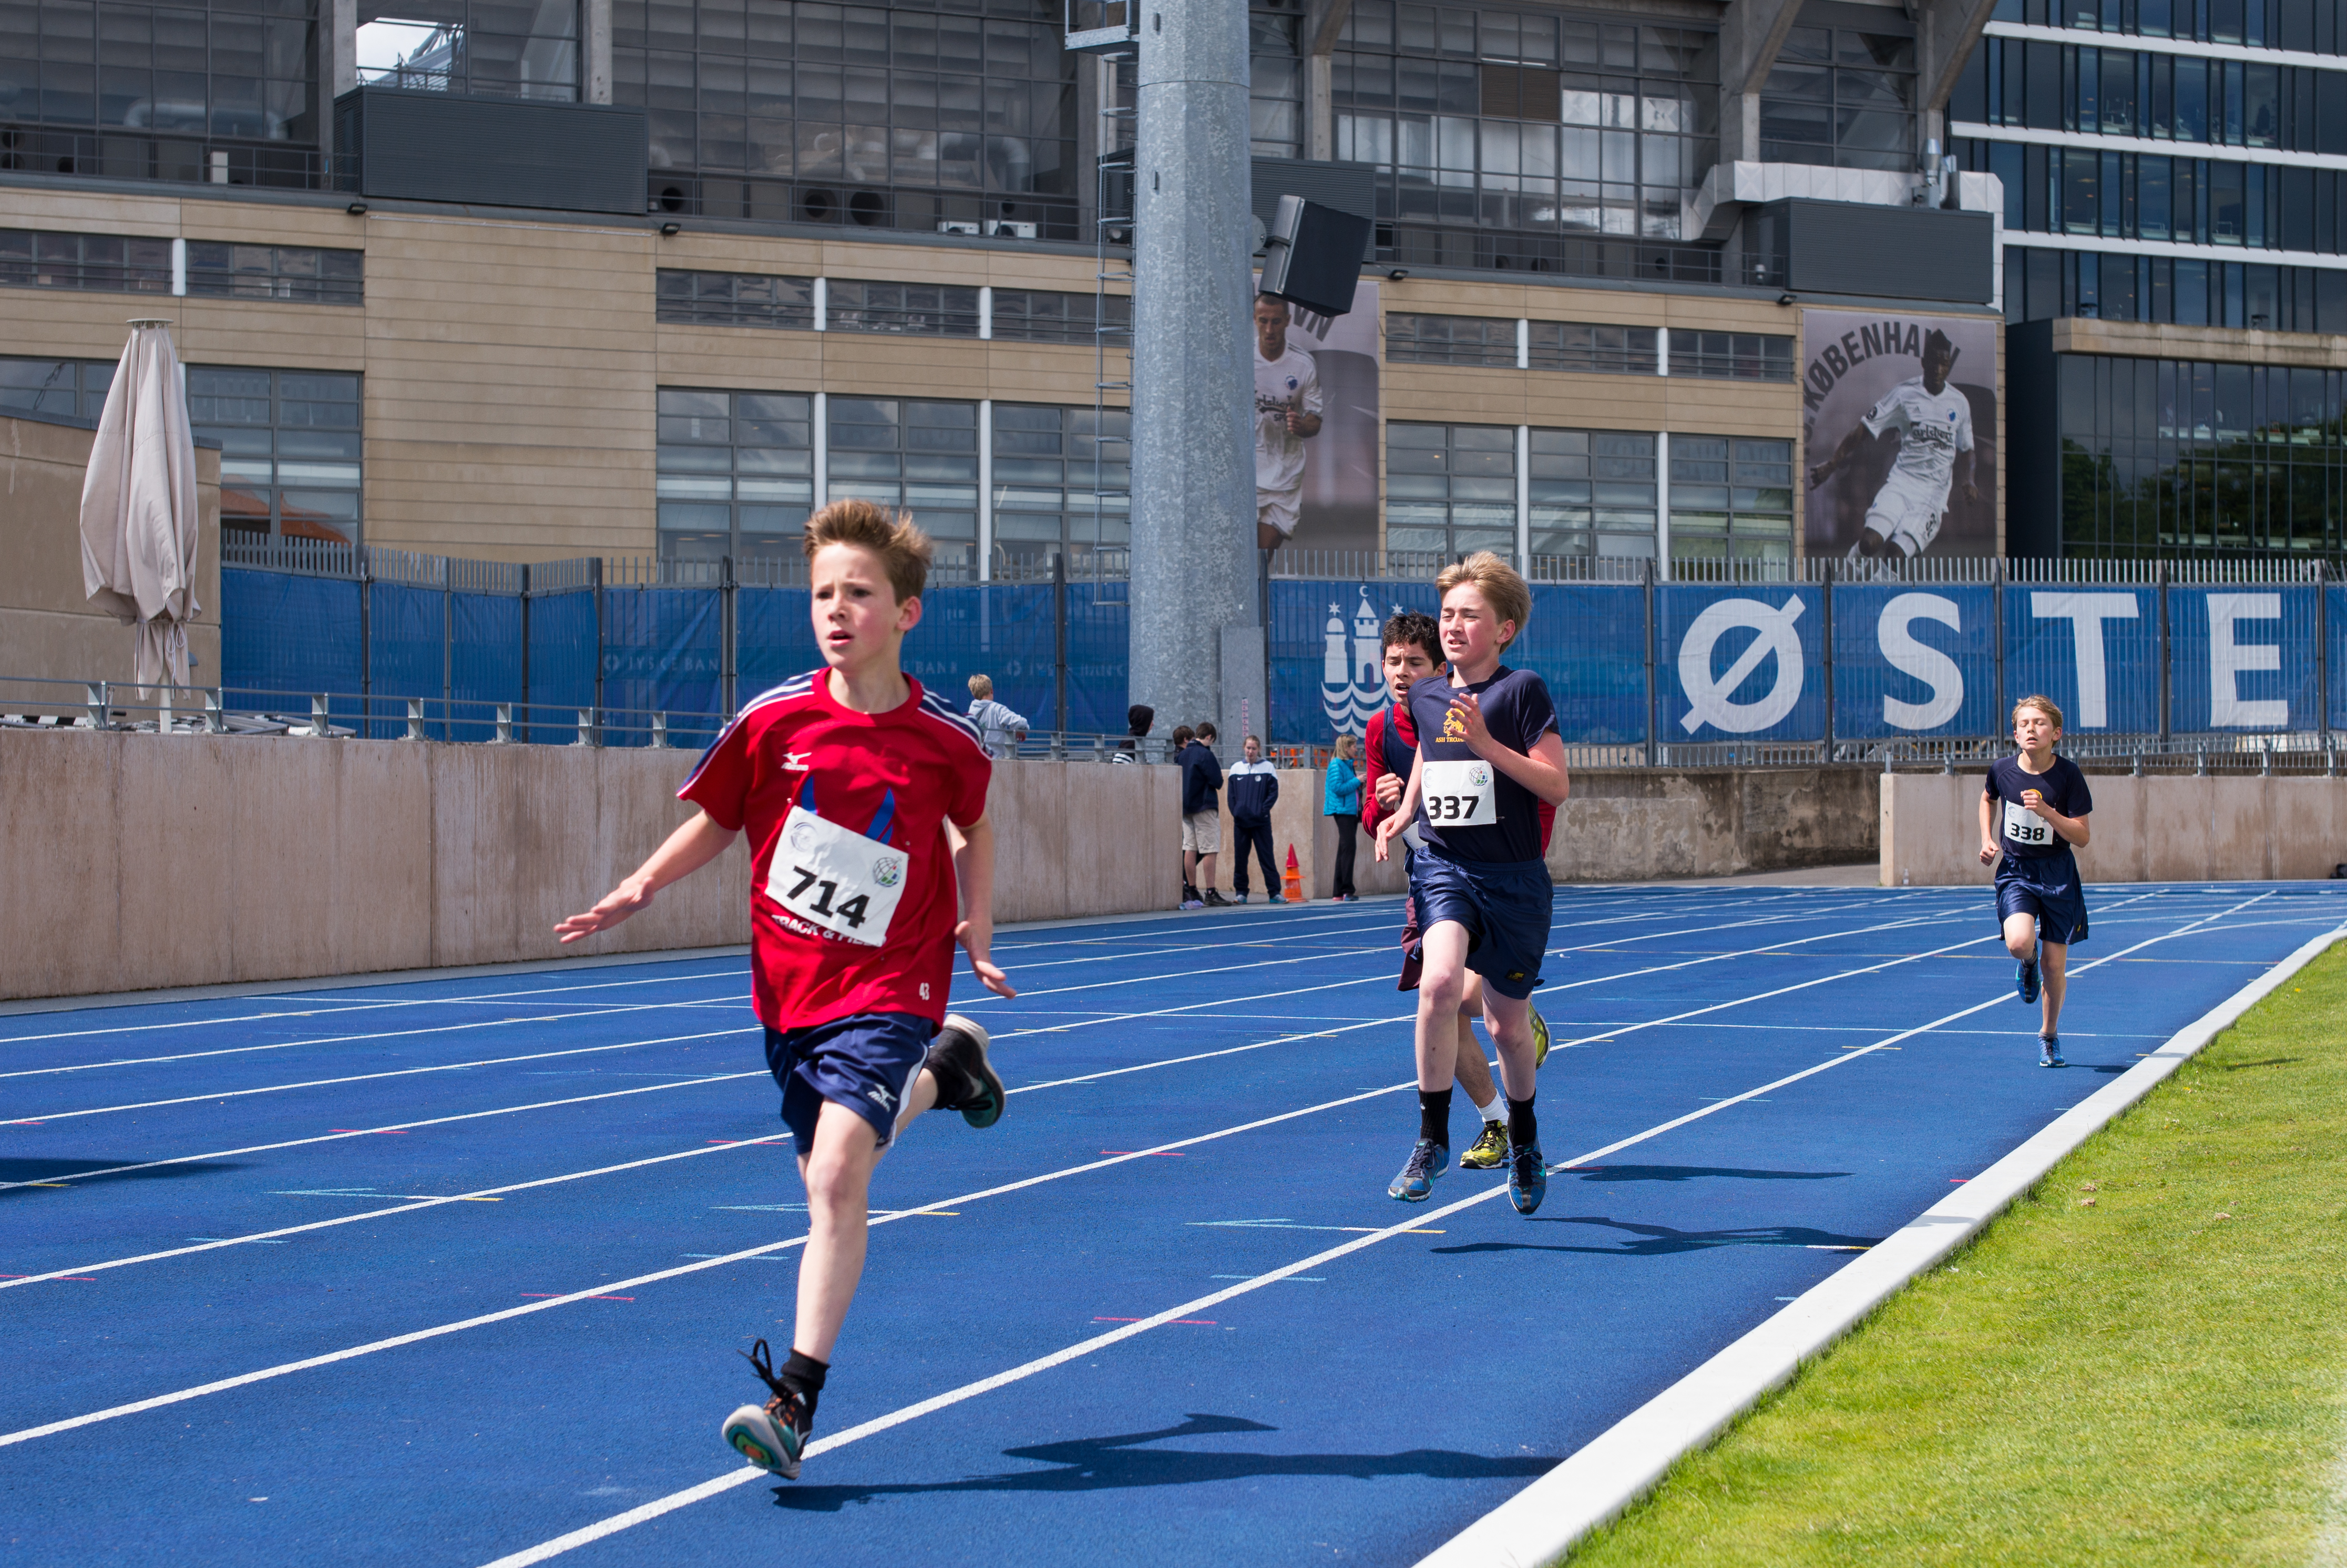
running, sports, championship, athletics, sprint, physical exercise, human action, track and field athletics, middle distance running